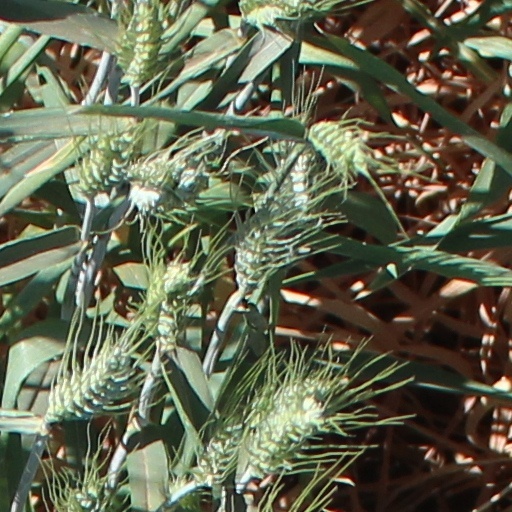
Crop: wheat